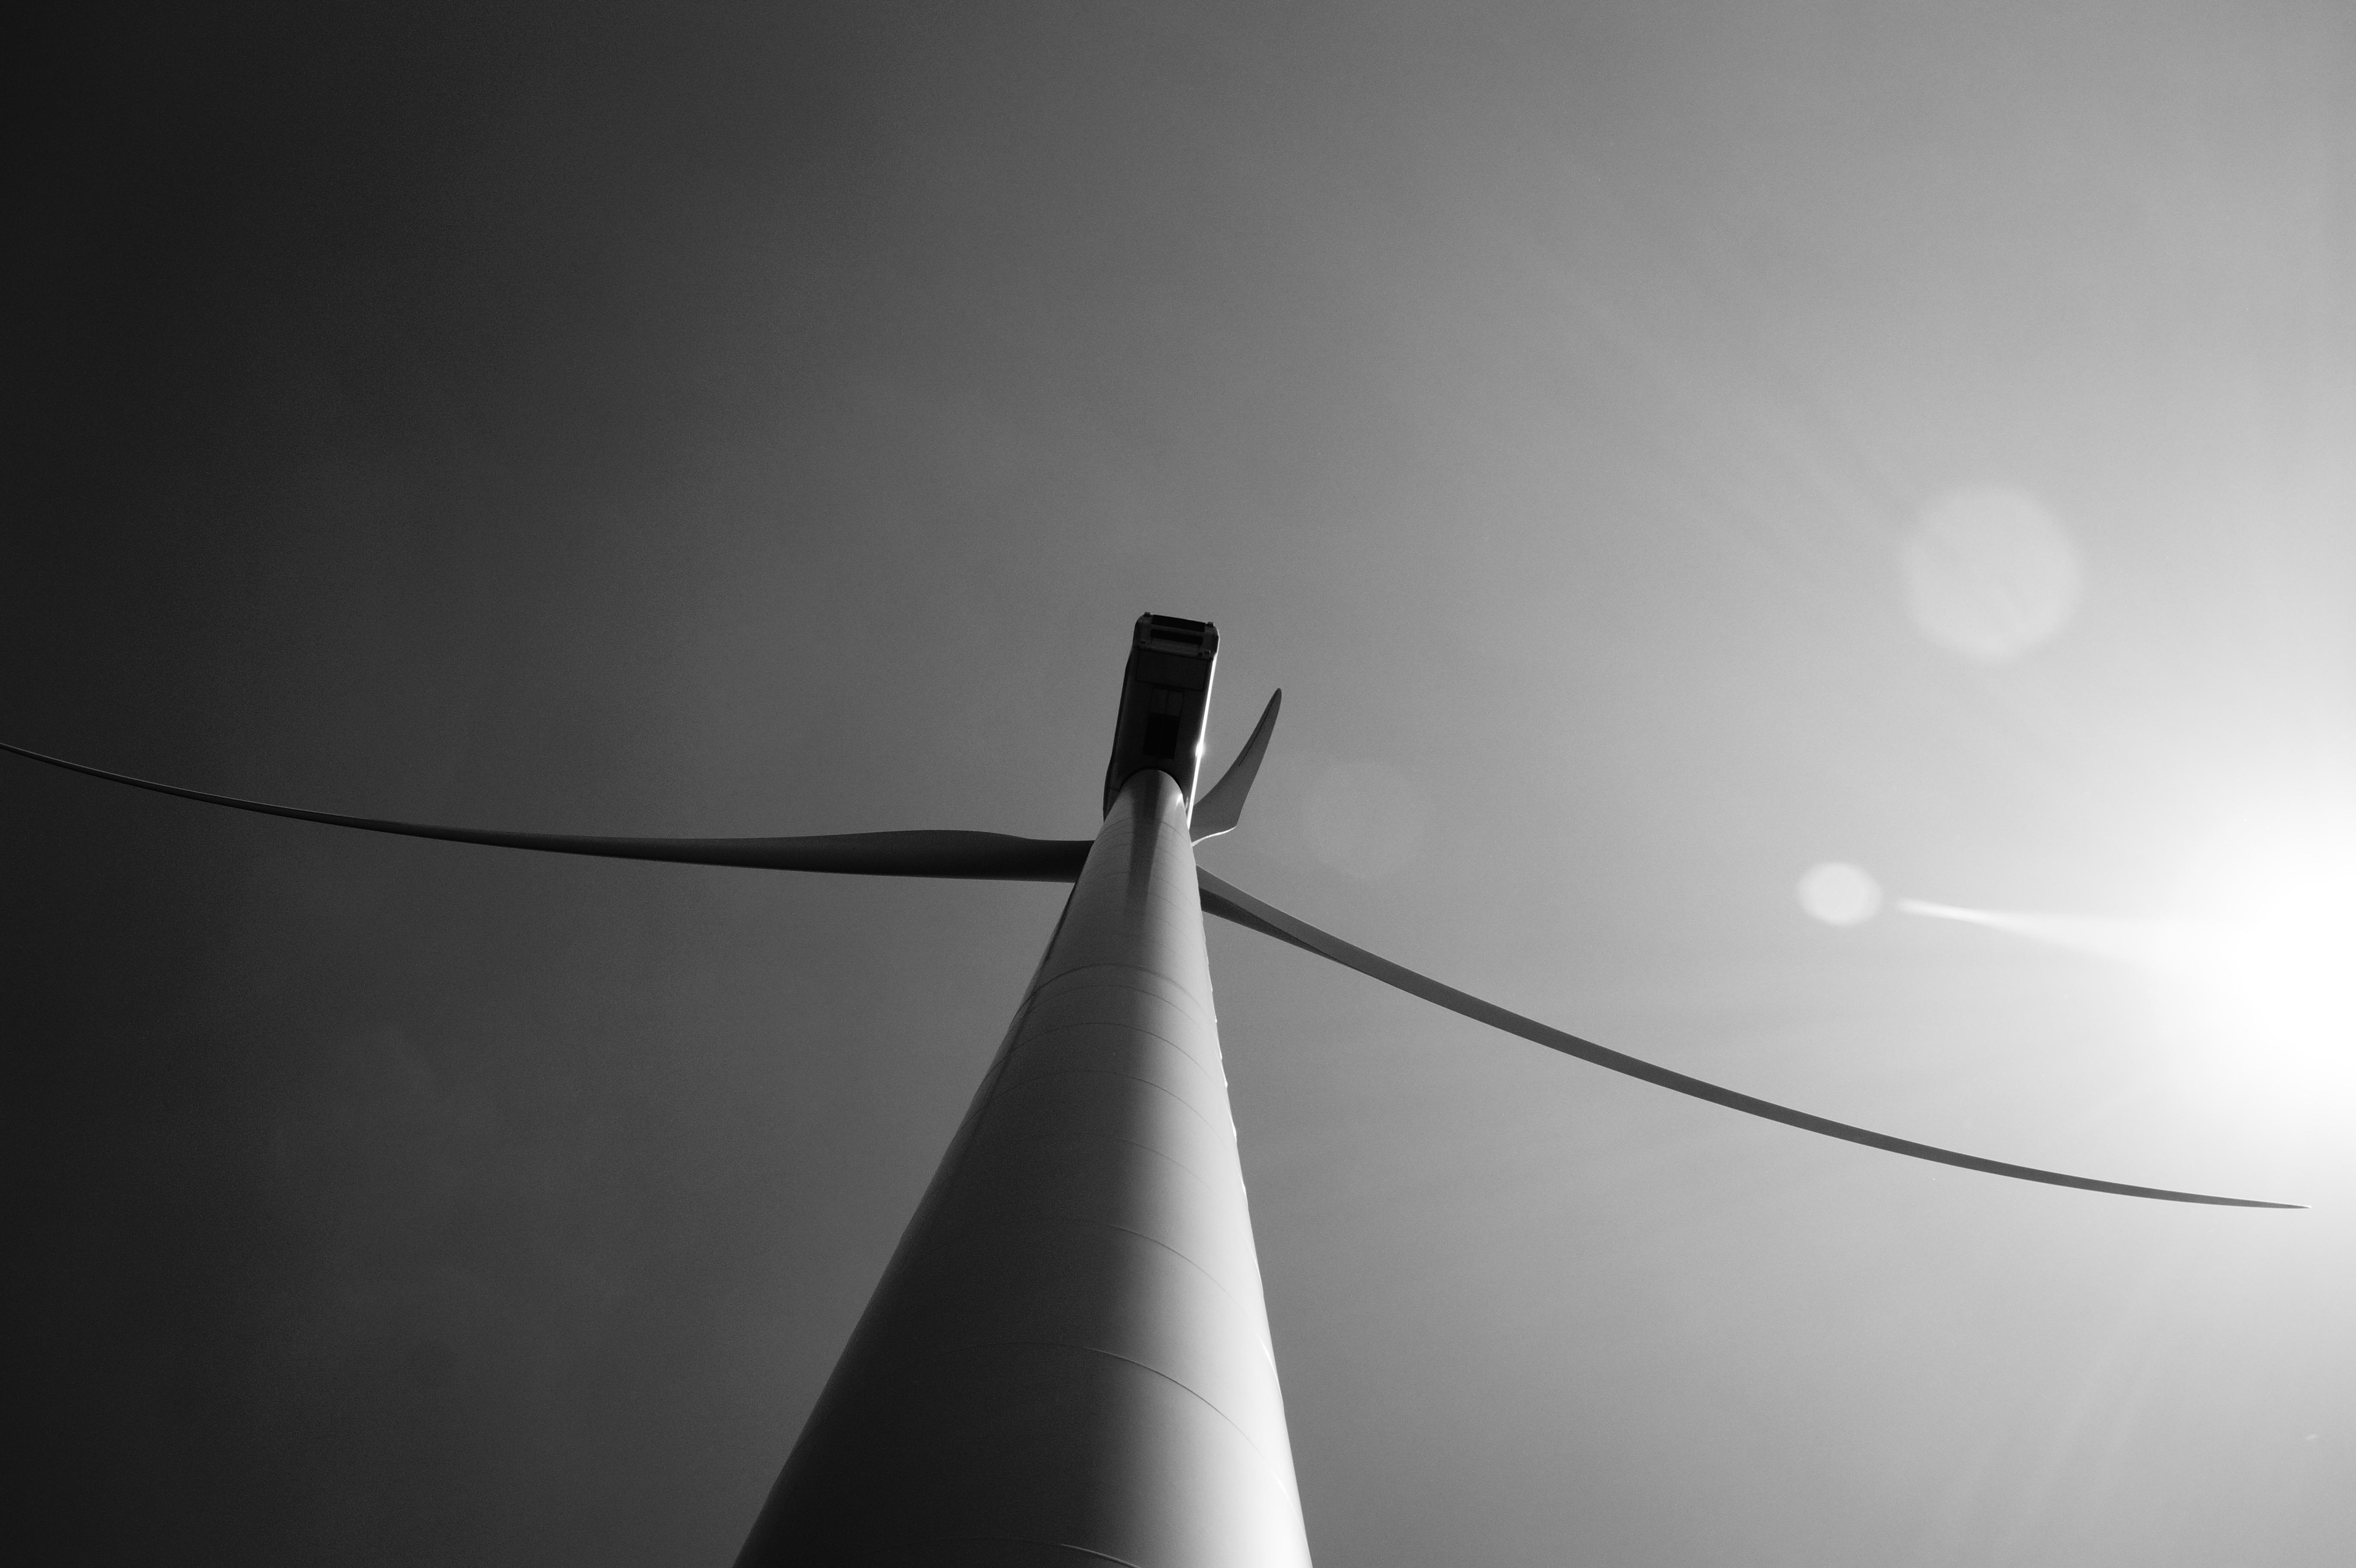
silhouette, wing, light, abstract, black and white, sky, technology, fog, white, photography, windmill, wind, line, reflection, shadow, darkness, wind turbine, black, electricity, monochrome, lighting, lens flare, fine art, power, art, minimalist, symmetry, conceptual, windmills, blade, shape, monochrome photography, atmosphere of earth